The Bankers

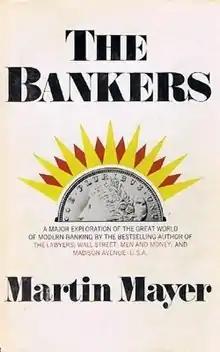
First edition cover

The Bankers is the 1974 book by the economist-writer Martin Mayer that describes the industry just at the cusp of deregulation. At the time, banks had just been released from the interest rate ceilings of Regulation Q imposed by the Federal Reserve. Also, NOW (or negotiable orders of withdrawal) accounts allowed checkable deposits to earn interest. This period, the mid to late 1970s saw an explosion of financial markets innovation with money market mutual fund accounts, call and put options traded first over the counter then on listed exchanges and finally bank deregulation as failed banks were taken over by out of state banks.